G. K. Singh

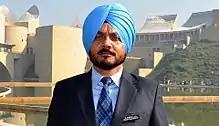
G.K.Singh, at the inauguration of Virasat-e-Khalsa Sri Anandpur Sahib, 25 November 2011

Gopal Krishan Singh Dhaliwal (born 17 June 1957) is an Indian civil servant who currently serves as Director of the Department of Rural Development and Panchayats for the state of Punjab, India. He is a 1986 batch officer of the Punjab Civil Services, was later promoted to Indian Administrative Service in the year 2000.